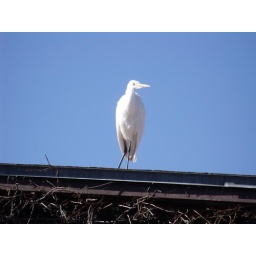
great egret looking especially lovely against the glorious blue sky